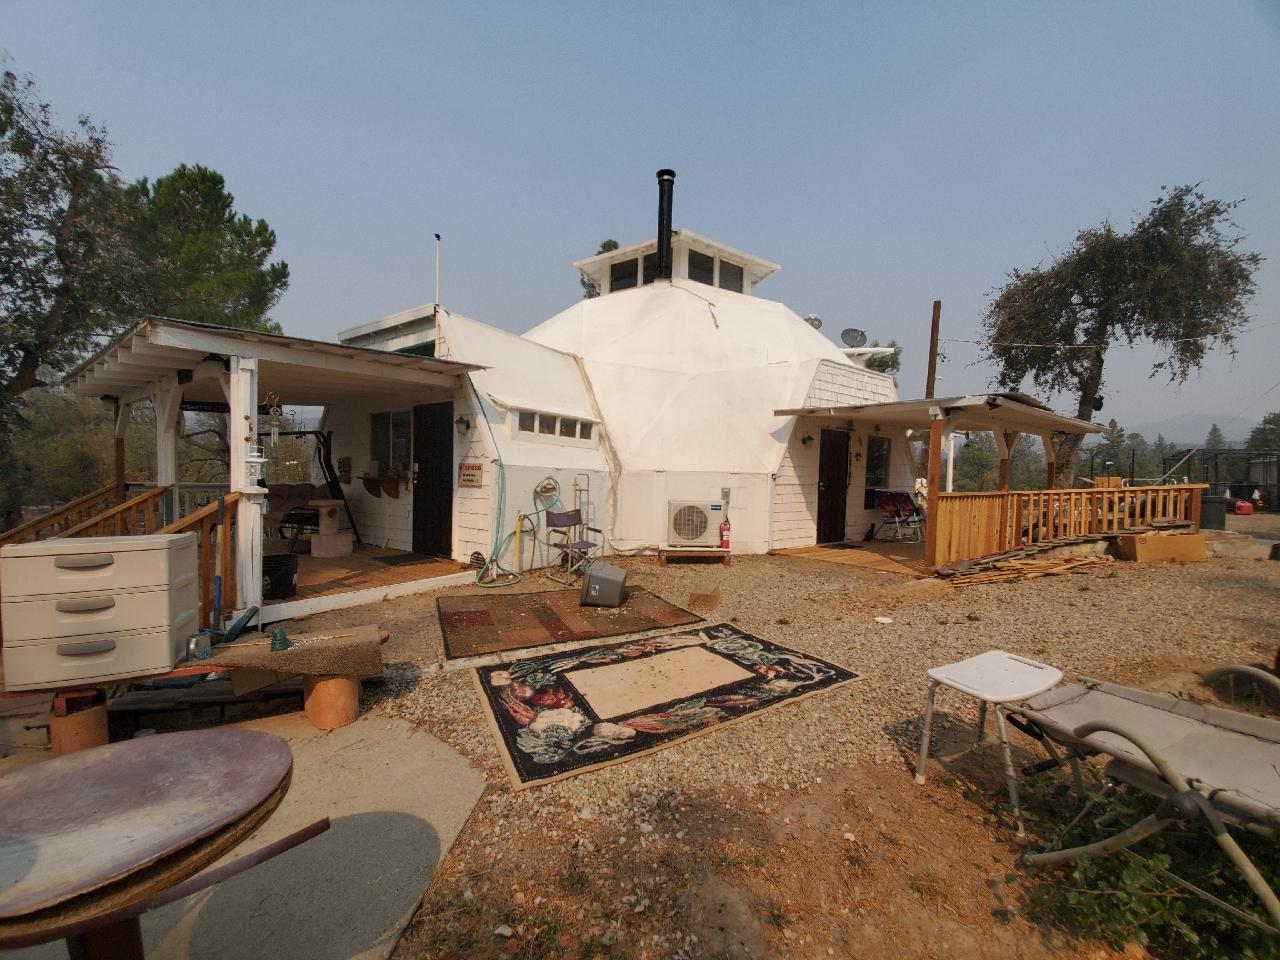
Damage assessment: no_damage